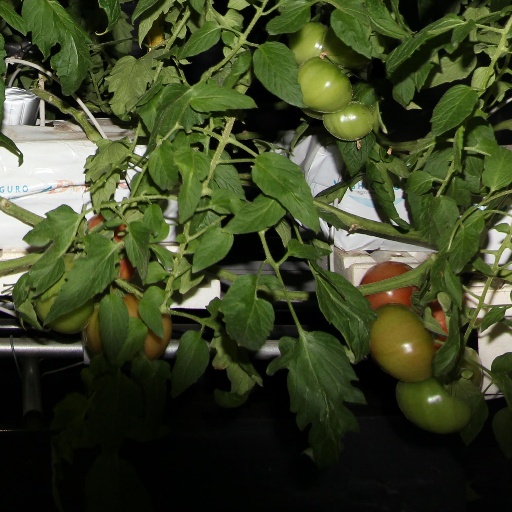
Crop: tomato